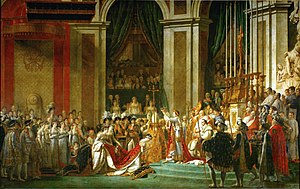
1804 / Begivenheder
Napoleon lader sig krone som fransk kejser - 2. december 1804.
Året 1804 startede på en søndag.